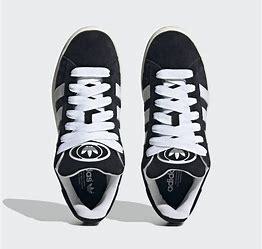
Brand: Adidas
Model: Campus 00S